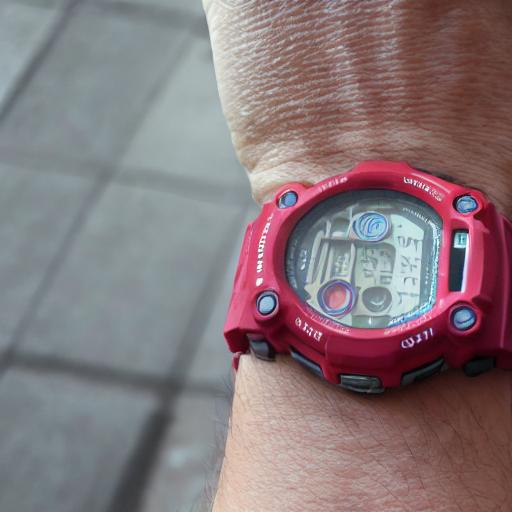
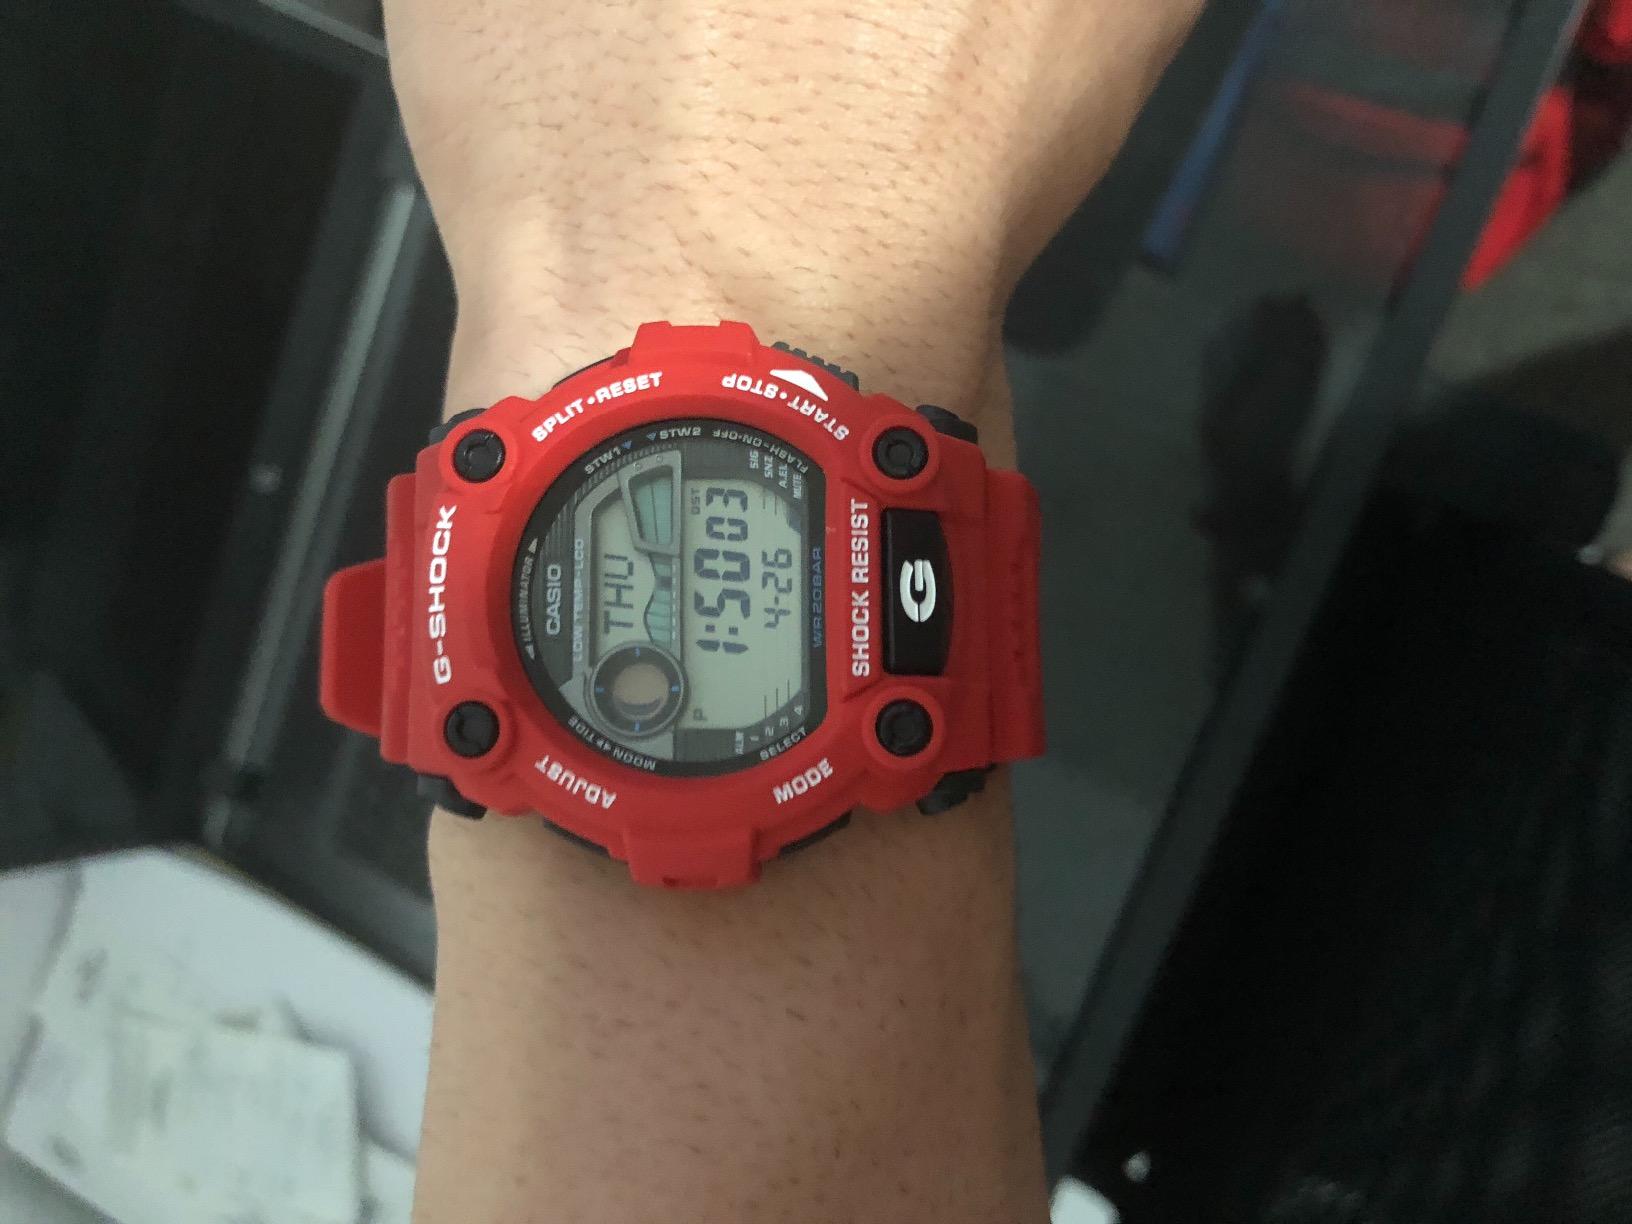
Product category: accessories_watch
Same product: no